Jarvisfield, Queensland

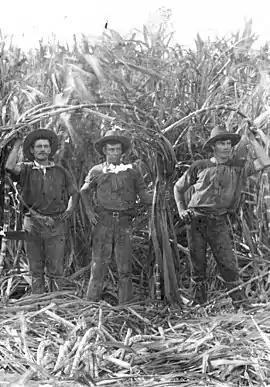
The Olsen brothers, Sugarcane farmers in Jarvisfield, circa 1920

Jarvisfield is a coastal rural locality in the Shire of Burdekin, Queensland, Australia. In the , Jarvisfield had a population of 343 people.